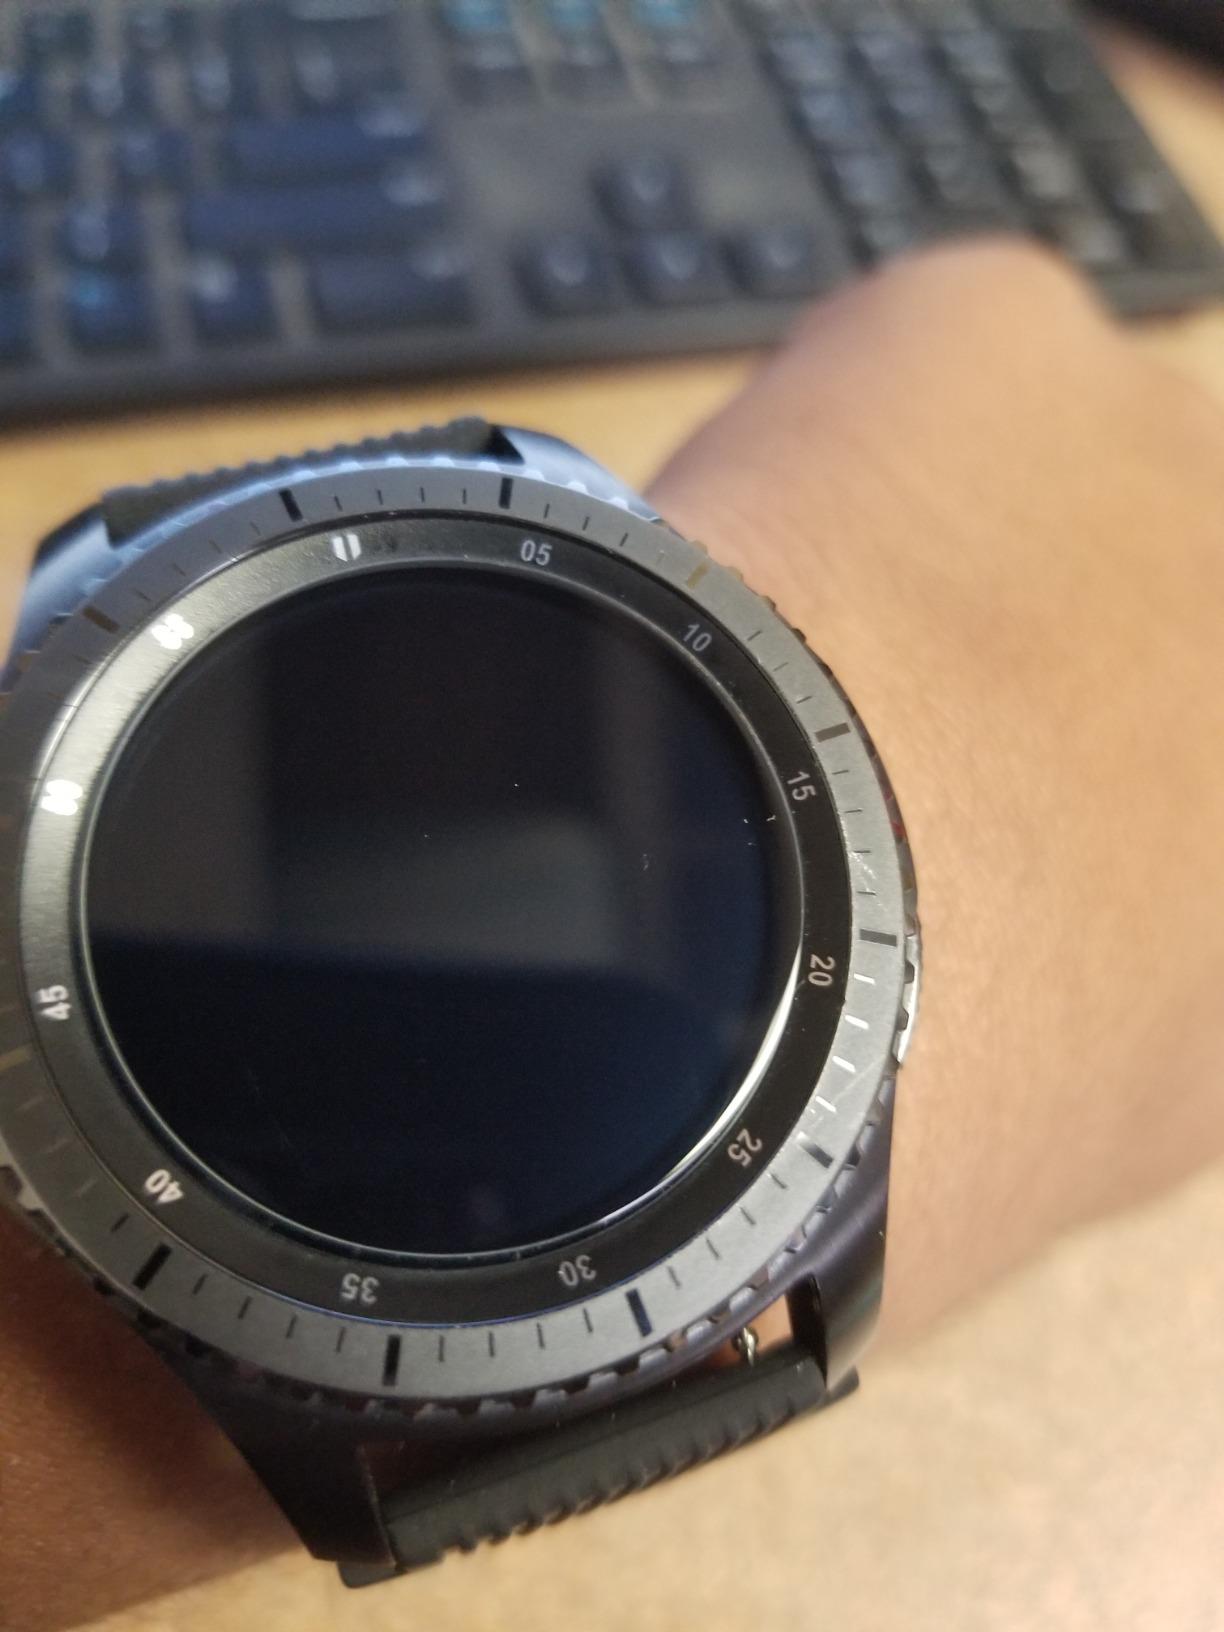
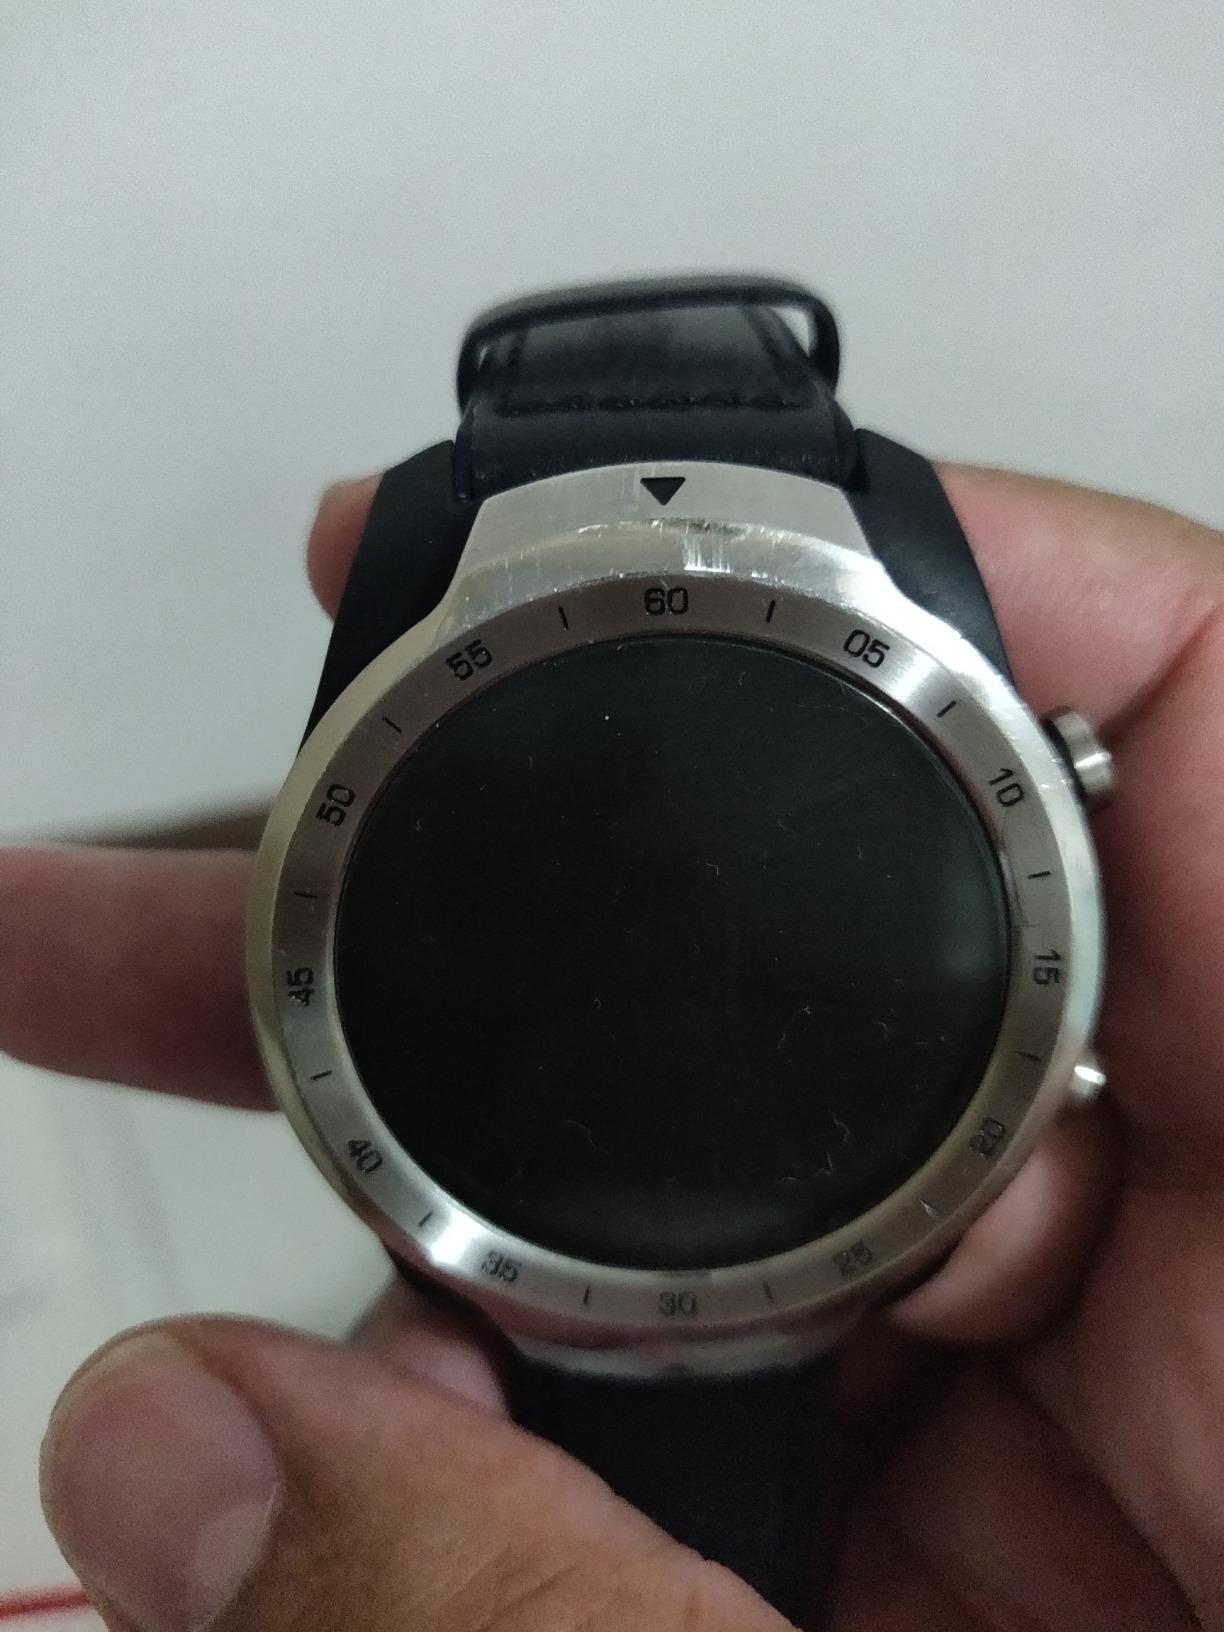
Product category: smartwatch
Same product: no